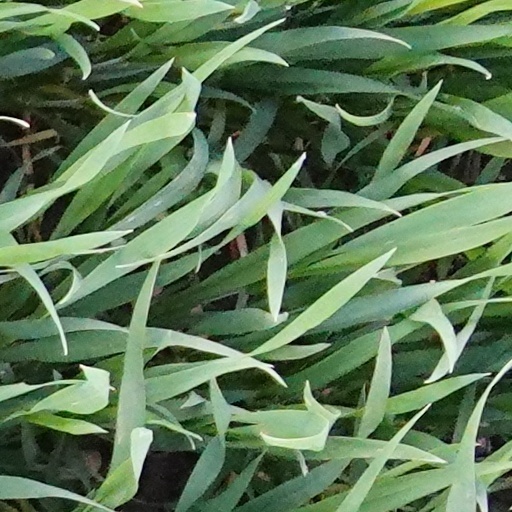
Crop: wheat